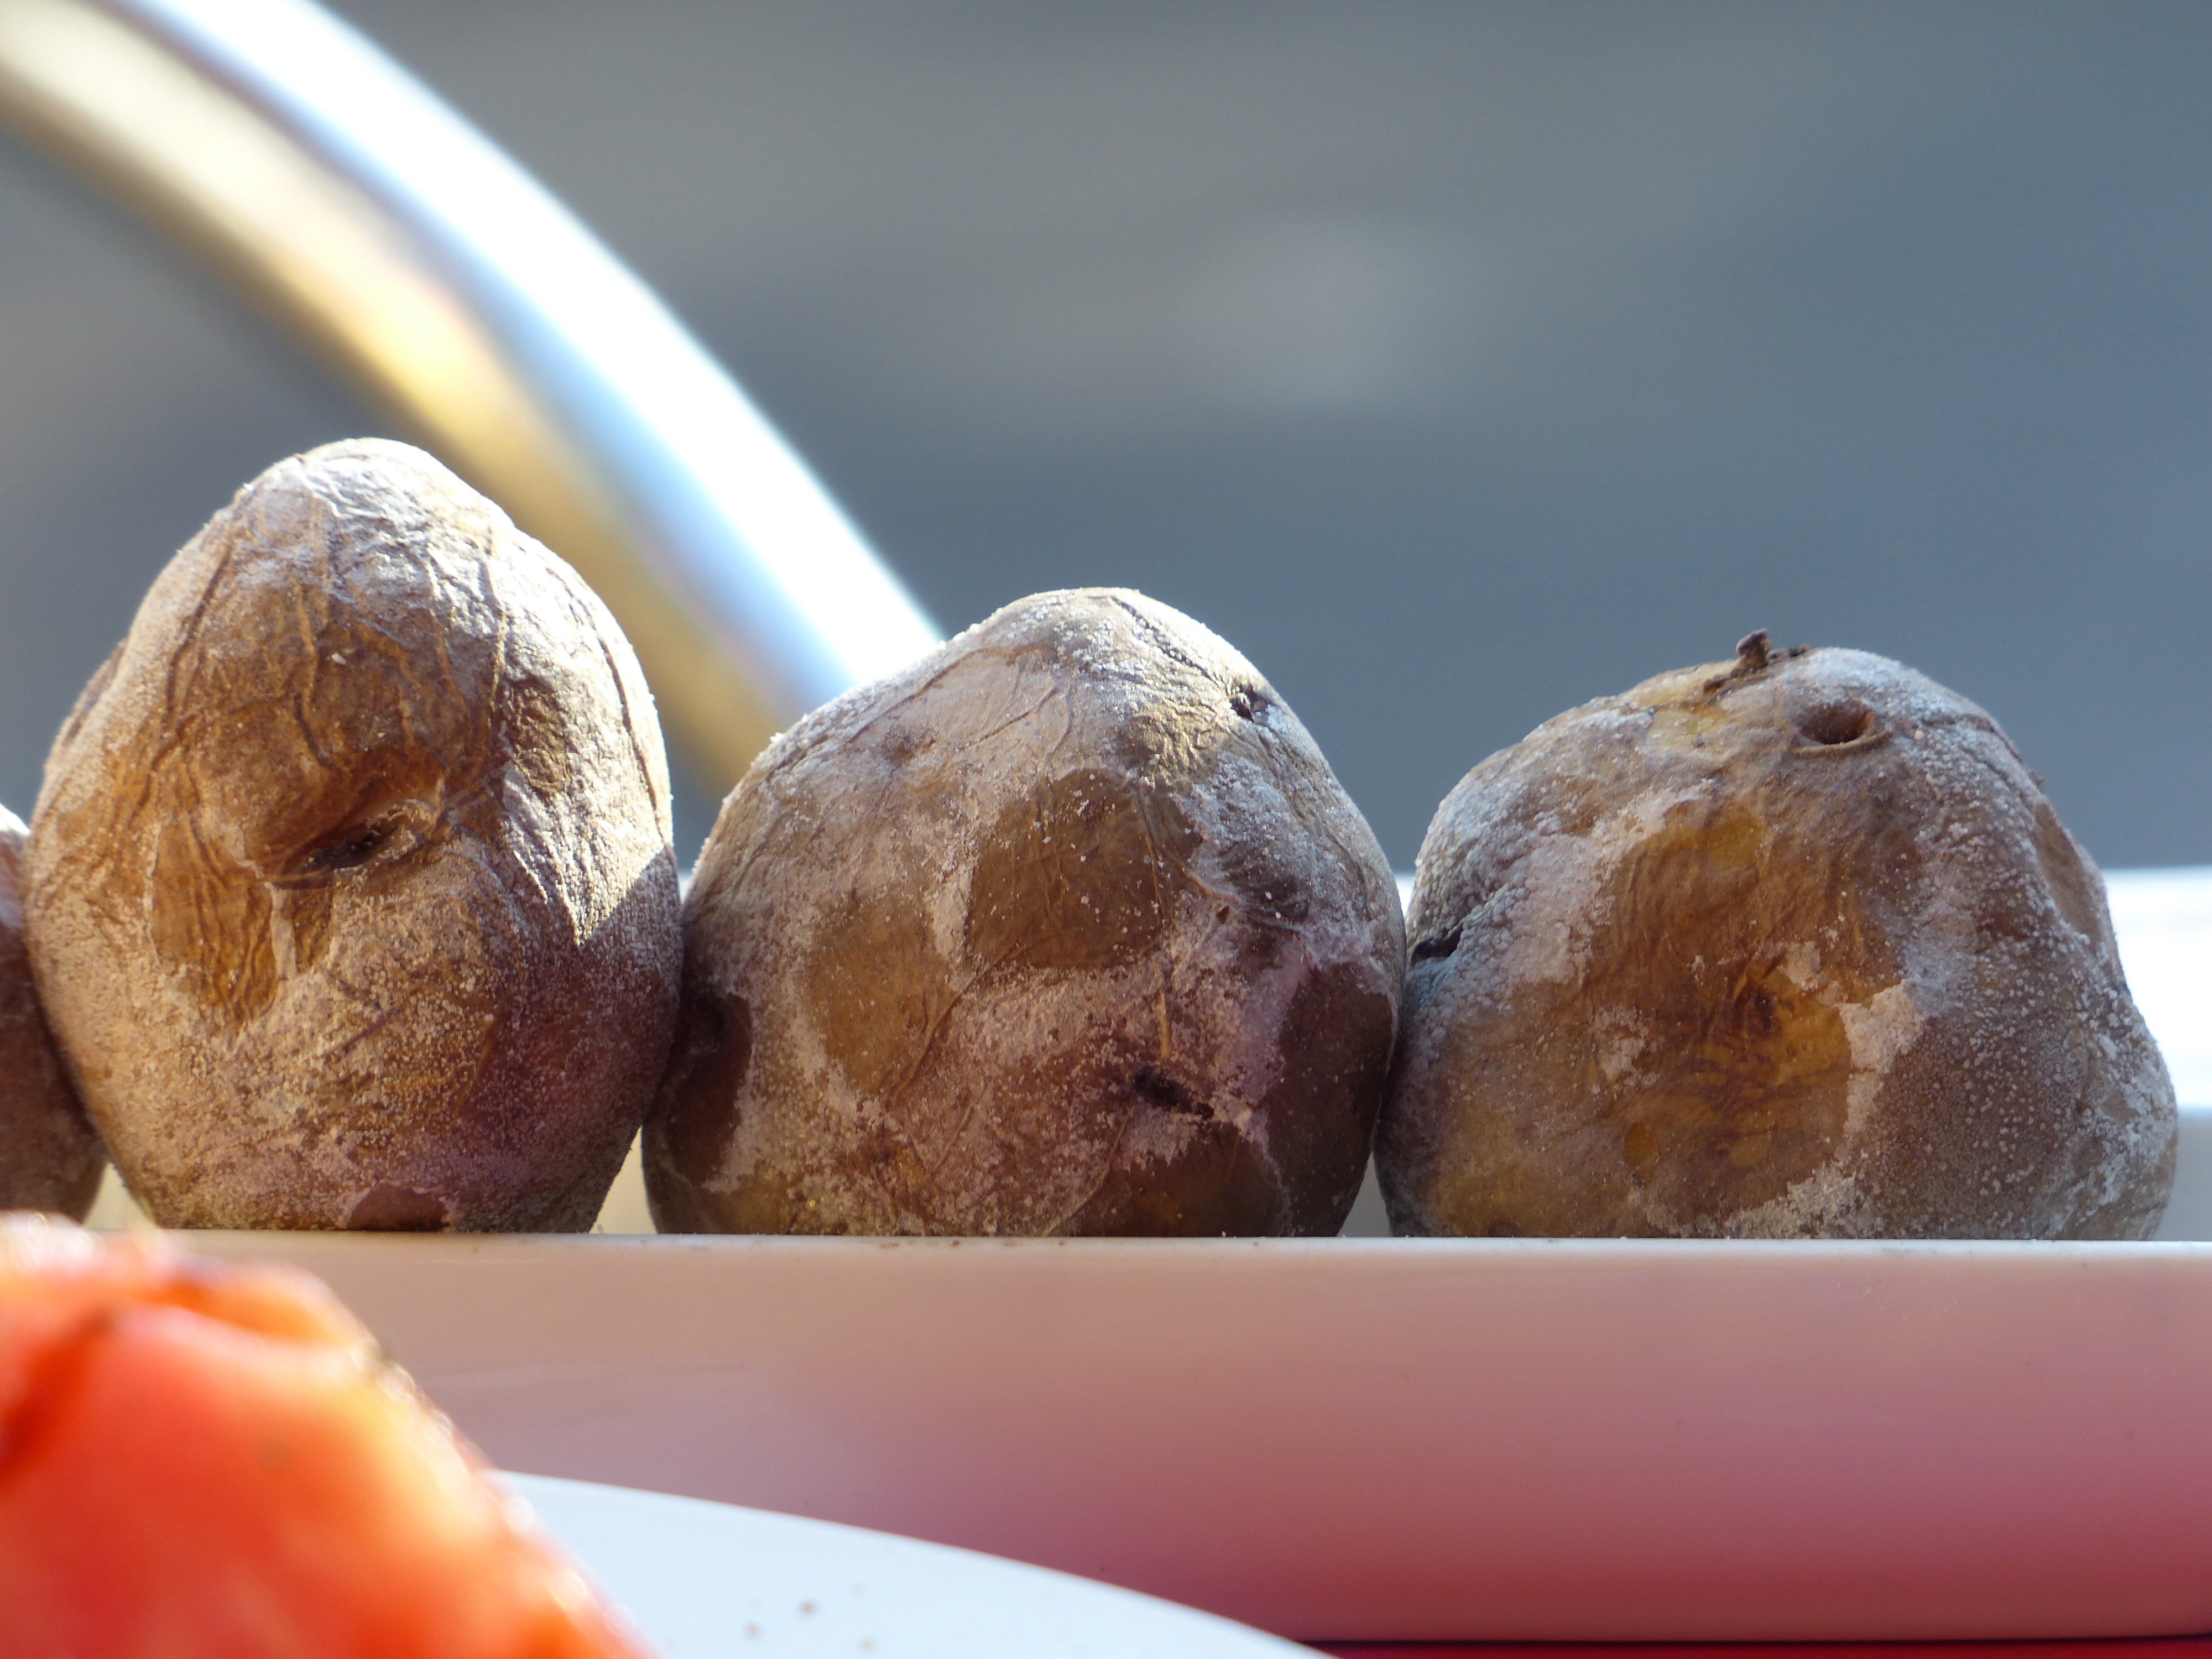
plant, fruit, food, produce, baking, snack, dessert, eat, lunch, crust, salty, tenerife, spanish, potatoes, papas, baked goods, canary islands, traditionally, staple food, flowering plant, supplement, salt potatoes, chocolate truffle, salt crust, wrinkly potatoes, canarian wrinkly potatoes, papas arrugadas, papas bonitas, papas negras, papas arrugadas negras, special court, canary potatoes, canary court